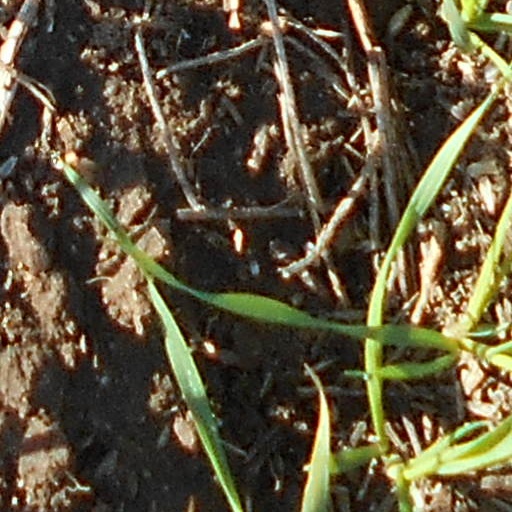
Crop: wheat